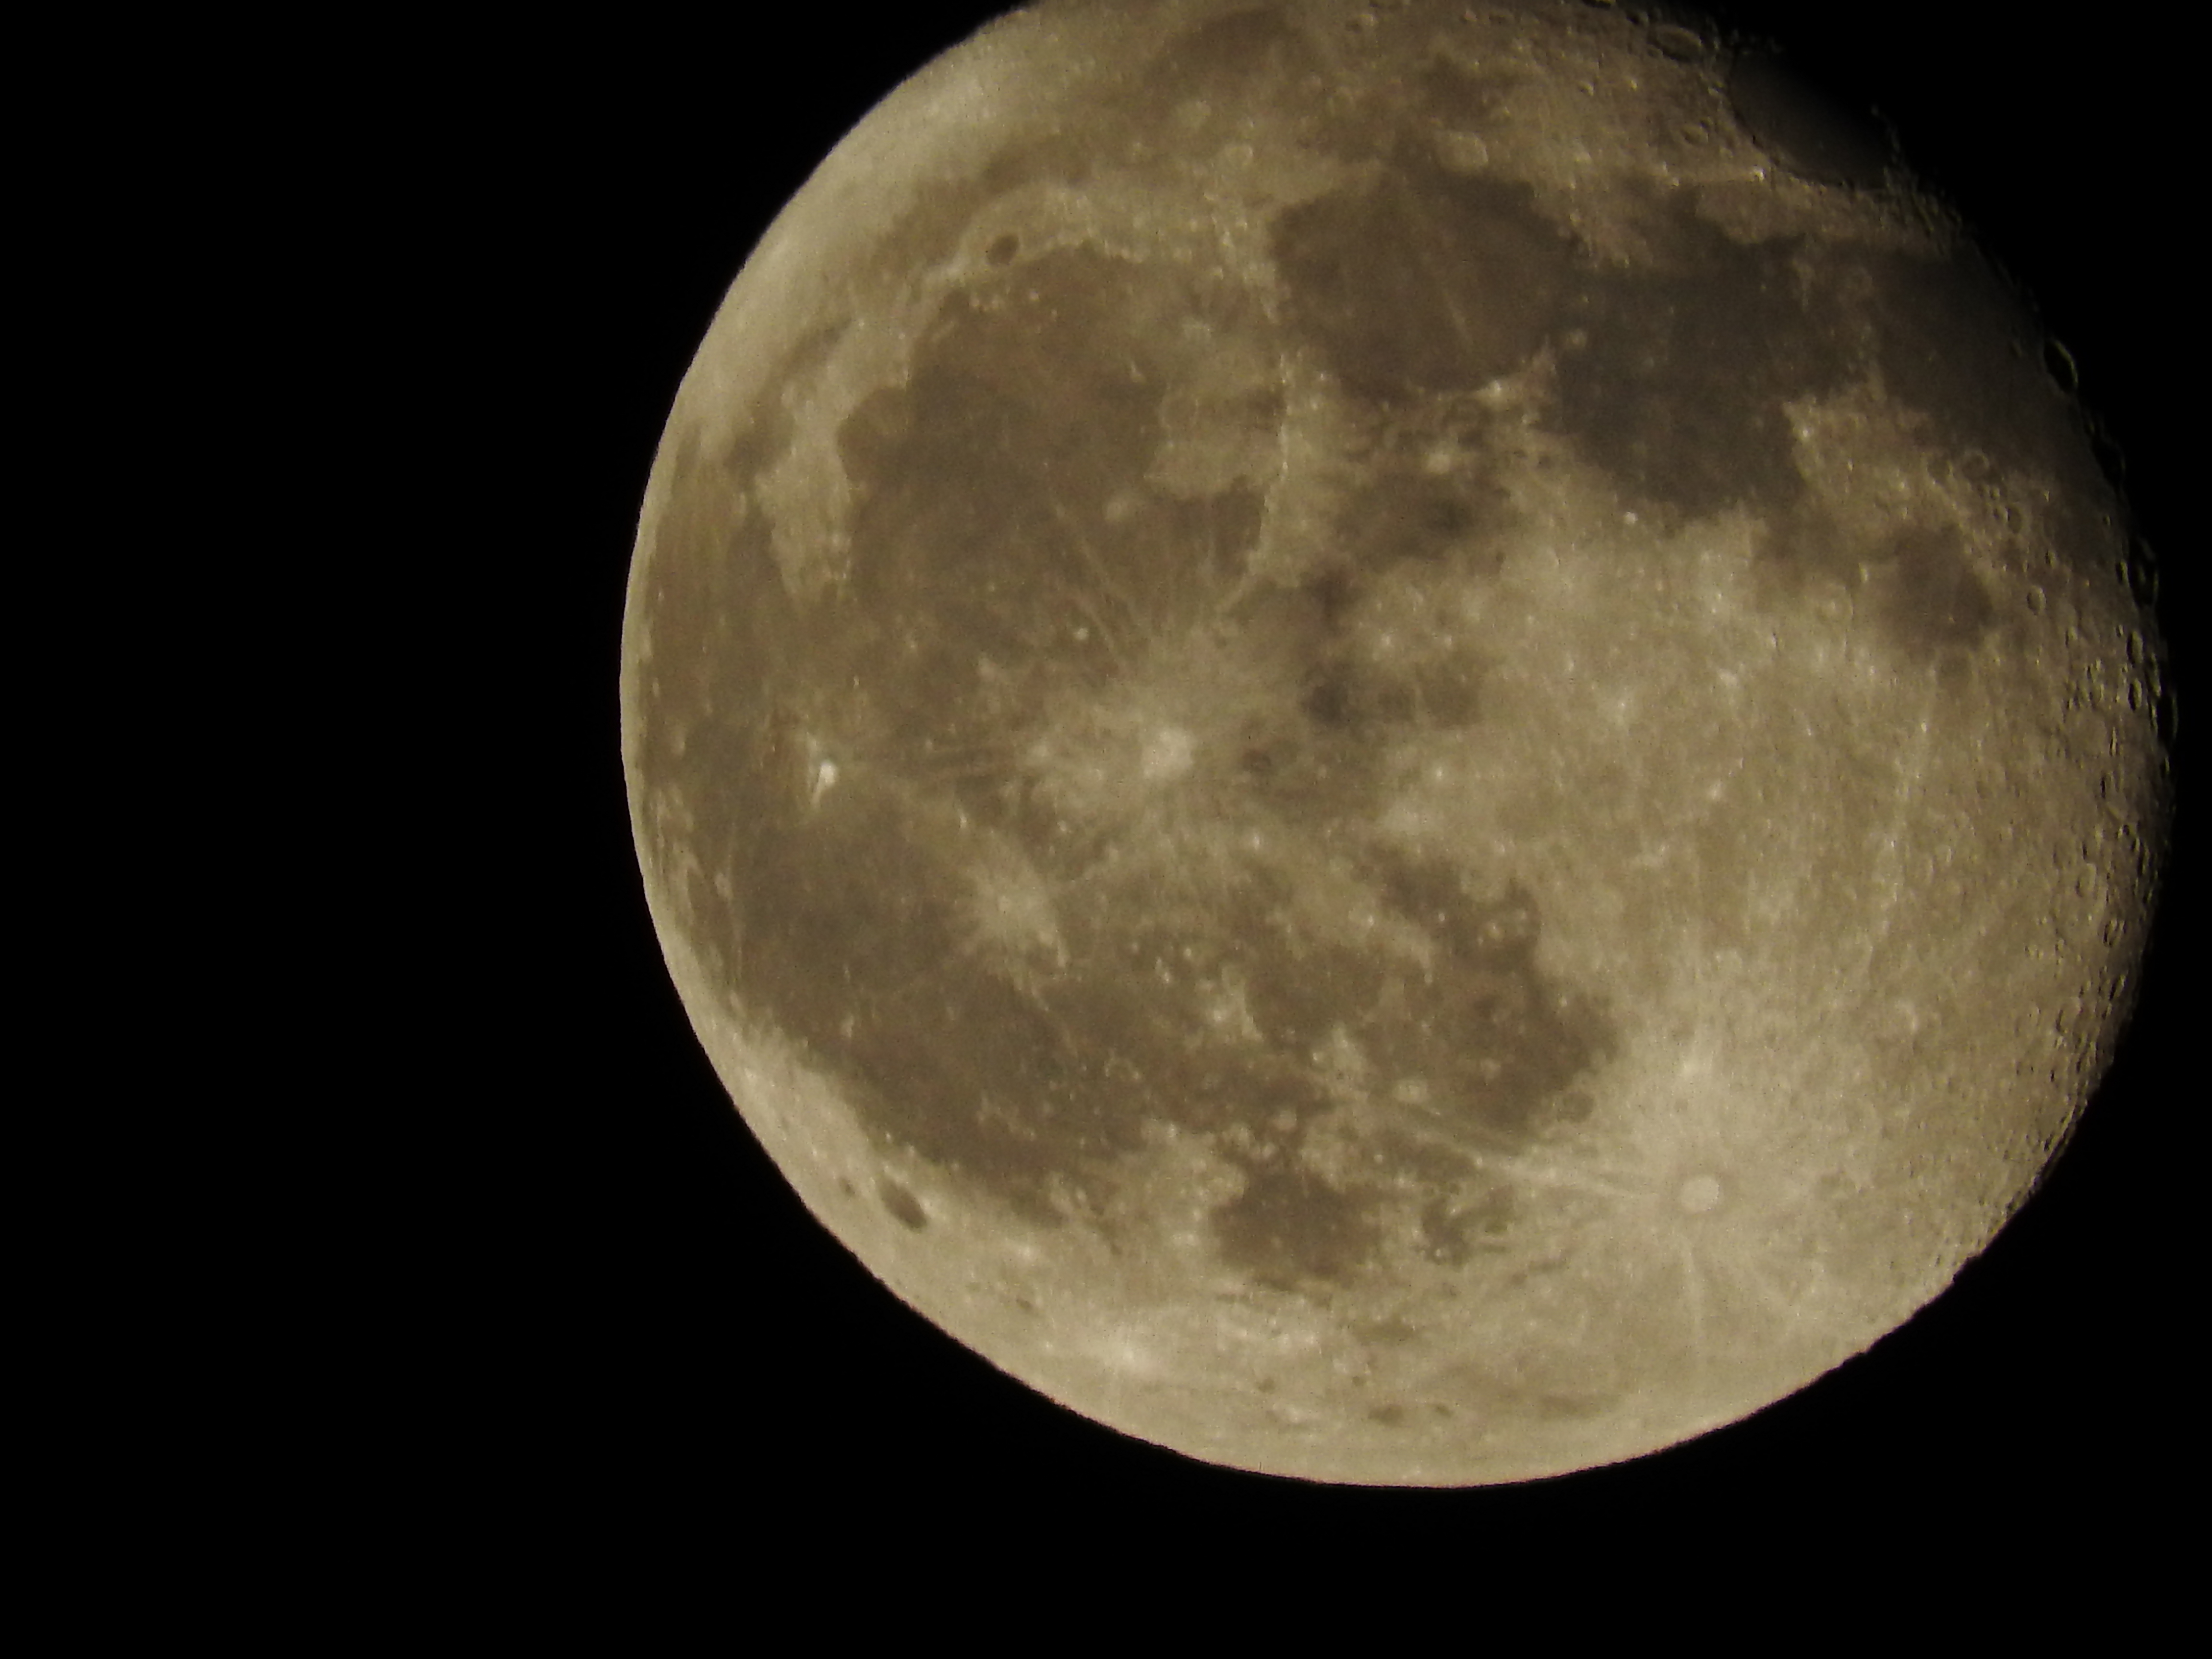
landscape, nature, sky, night, view, atmosphere, mystery, space, full moon, moon, moonlight, circle, super moon, lunar, silent, night sky, the fullness of astronomical object, celestial event, atmospheric phenomenon, astronomical object, monochrome, monochrome photography, black and white, sphere, astronomy, darkness, midnight, close up, stock photography, event, universe, outer space, lunar eclipse, macro photography, symmetry